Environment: real
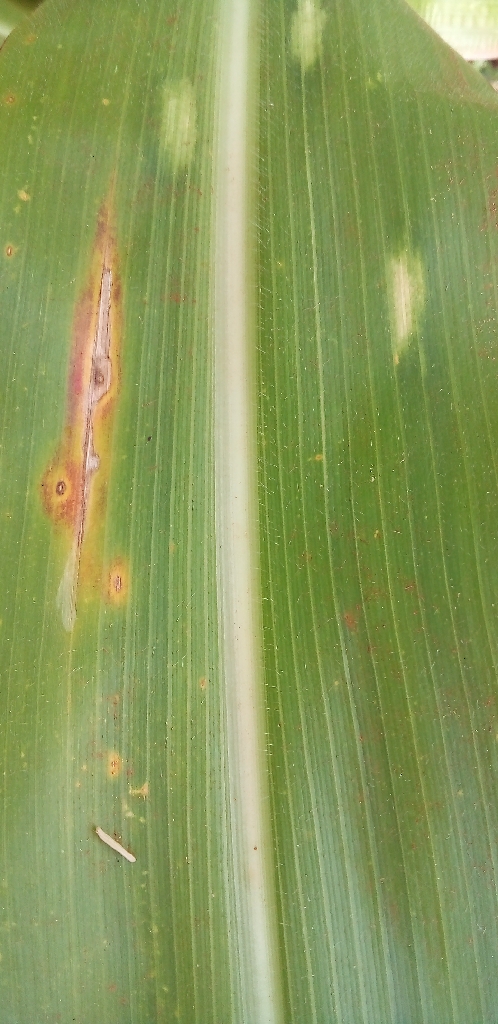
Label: northern_corn_leaf_blight